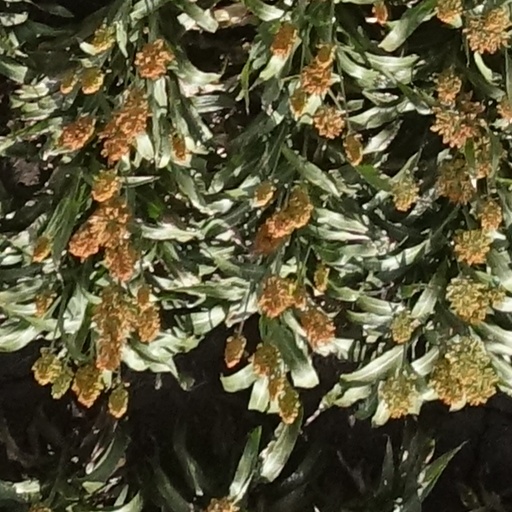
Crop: sorghum